Intelligence collection management

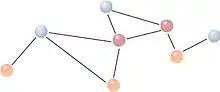
A simple business relationship, such as CRM and ERM; compare to a semantic web and mind maps, with related (but different) functions.

Branch and station chiefs have refused to handle the Periodic Requirements List (PRL) because these are "not really requirements," i.e., they are not requests to the clandestine collector for information which only he can provide. Intelligence requirements in the PRL may be crafted to elicit information from a specific source, sidestepping a request process which could have ended in denial.